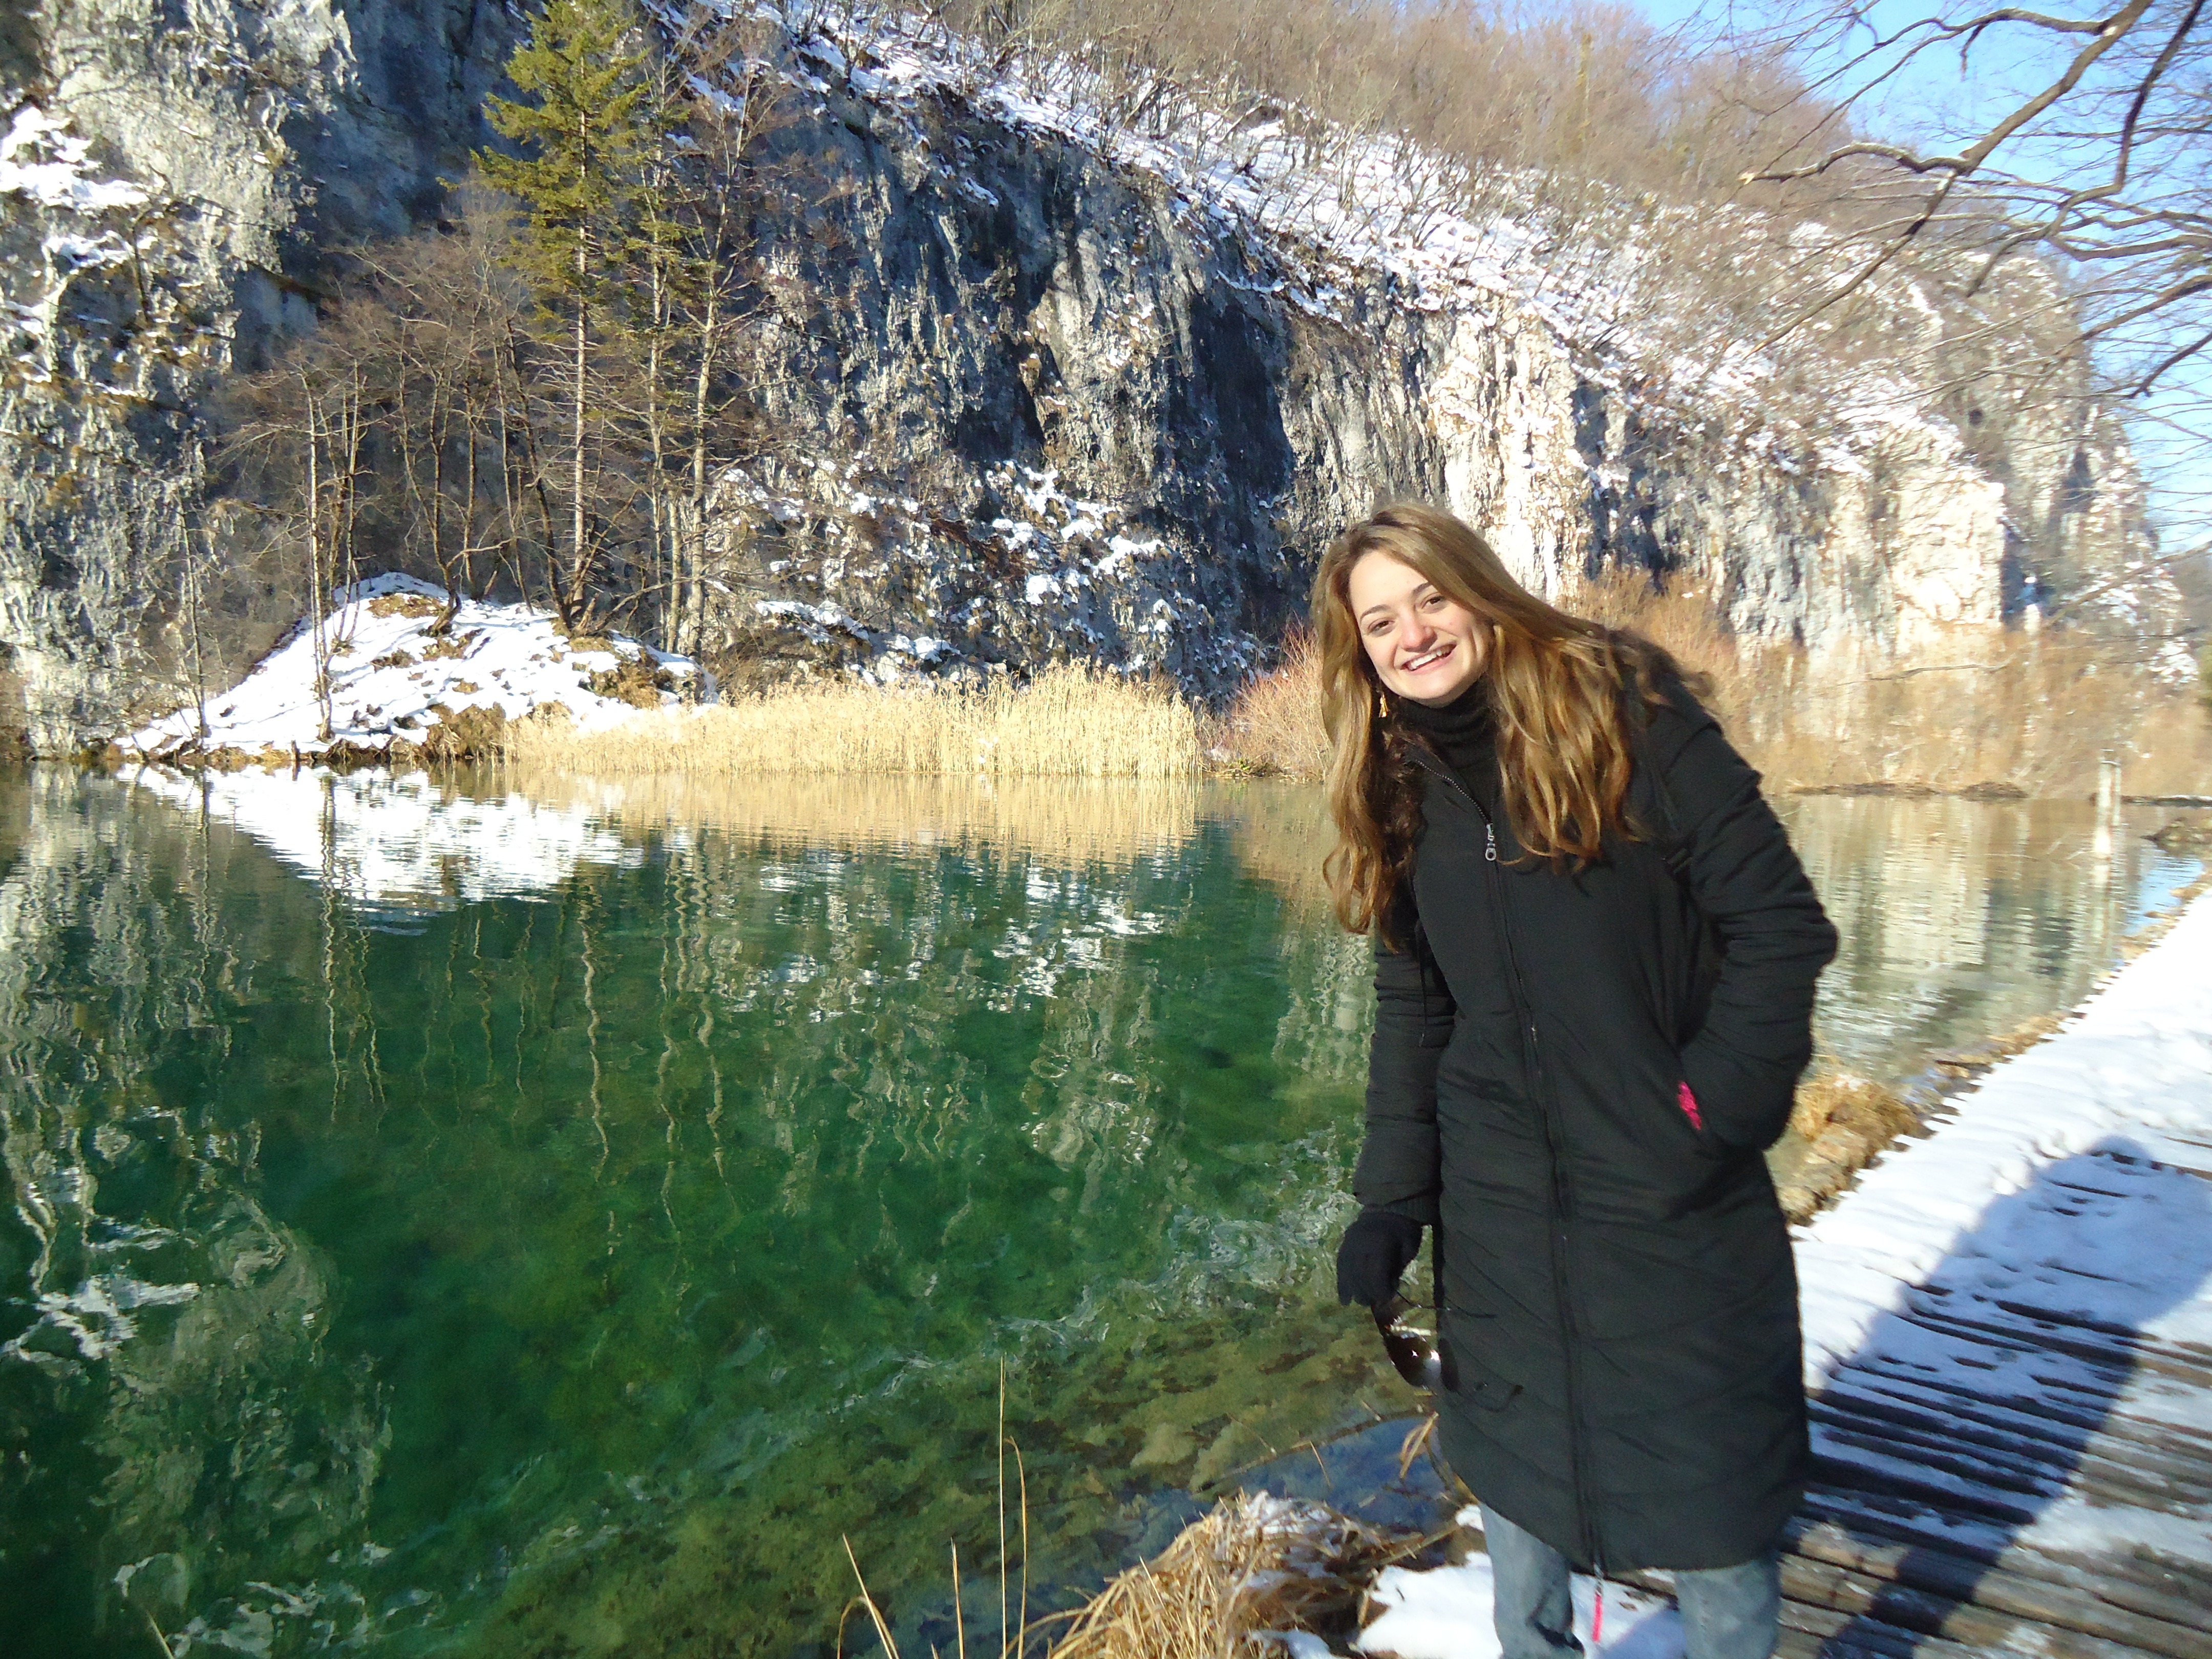
landscape, tree, water, nature, waterfall, walking, snow, winter, lake, spring, weather, season, croatia, unesco, moisture, plitvice, blue water, plitvice lakes, woody plant, croa, a unesco world heritage site